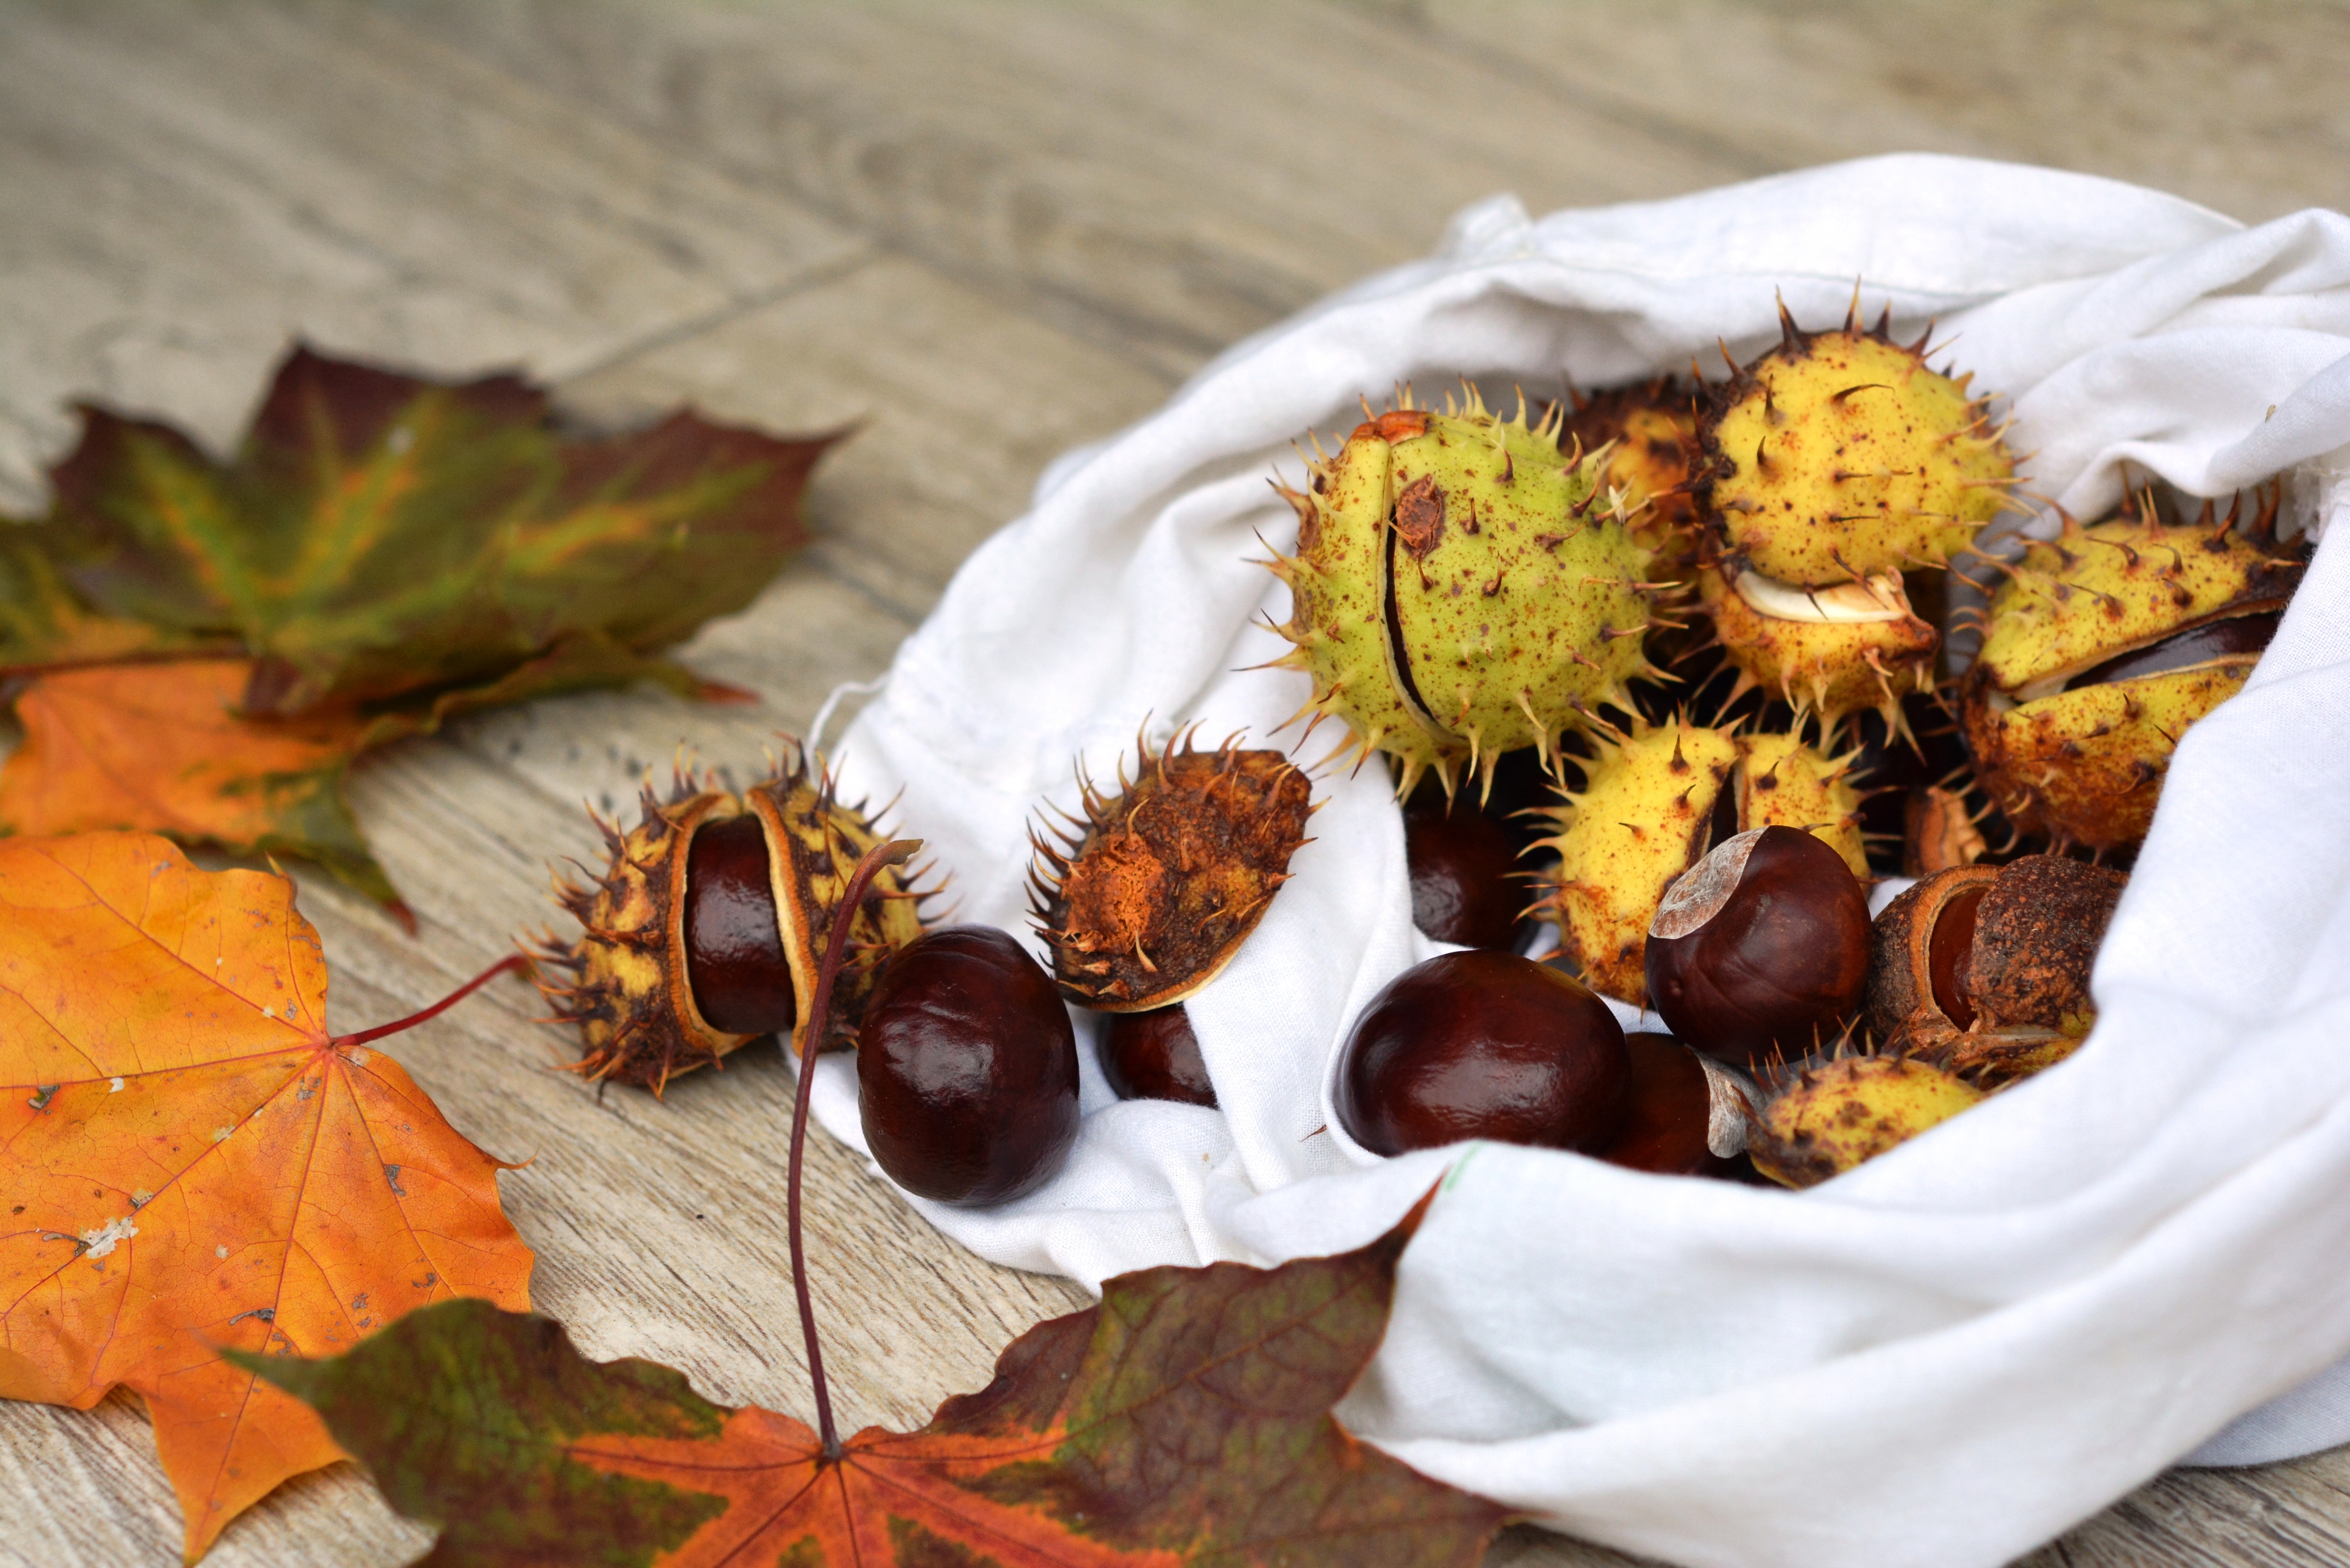
plant, fruit, leaf, flower, food, produce, autumn, coconut, chestnuts, dry leaves, chestnut, horse chestnut, flowering plant, land plant